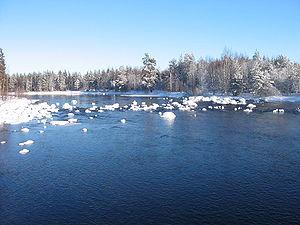
La Simojoki est une rivière de Finlande, en Laponie.